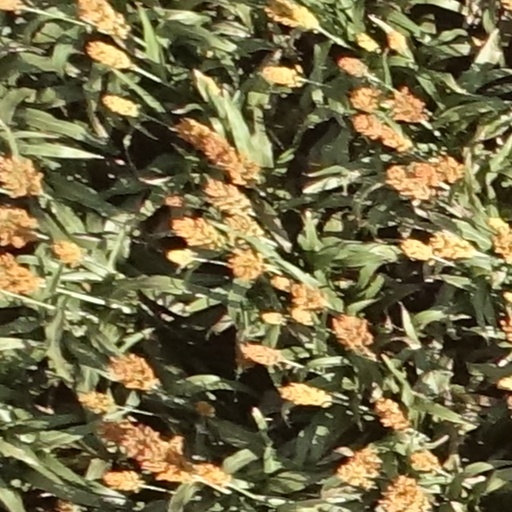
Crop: sorghum